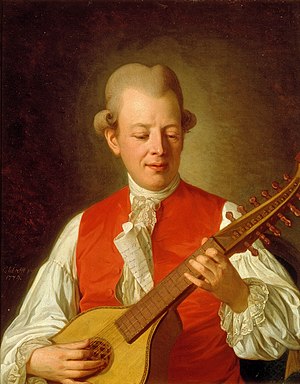
Carl Michael Bellman
Carl Michael Bellman var en svensk digter og visesanger.